Artur Władysław Potocki

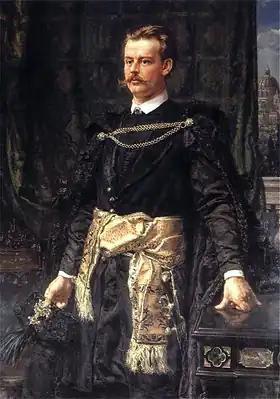
Portrait by Jan Matejko, 1890

Count Artur Władysław Józef Maria Potocki (1850–1890) was a Polish nobleman ("szlachcic") and an Imperial Chamberlain.